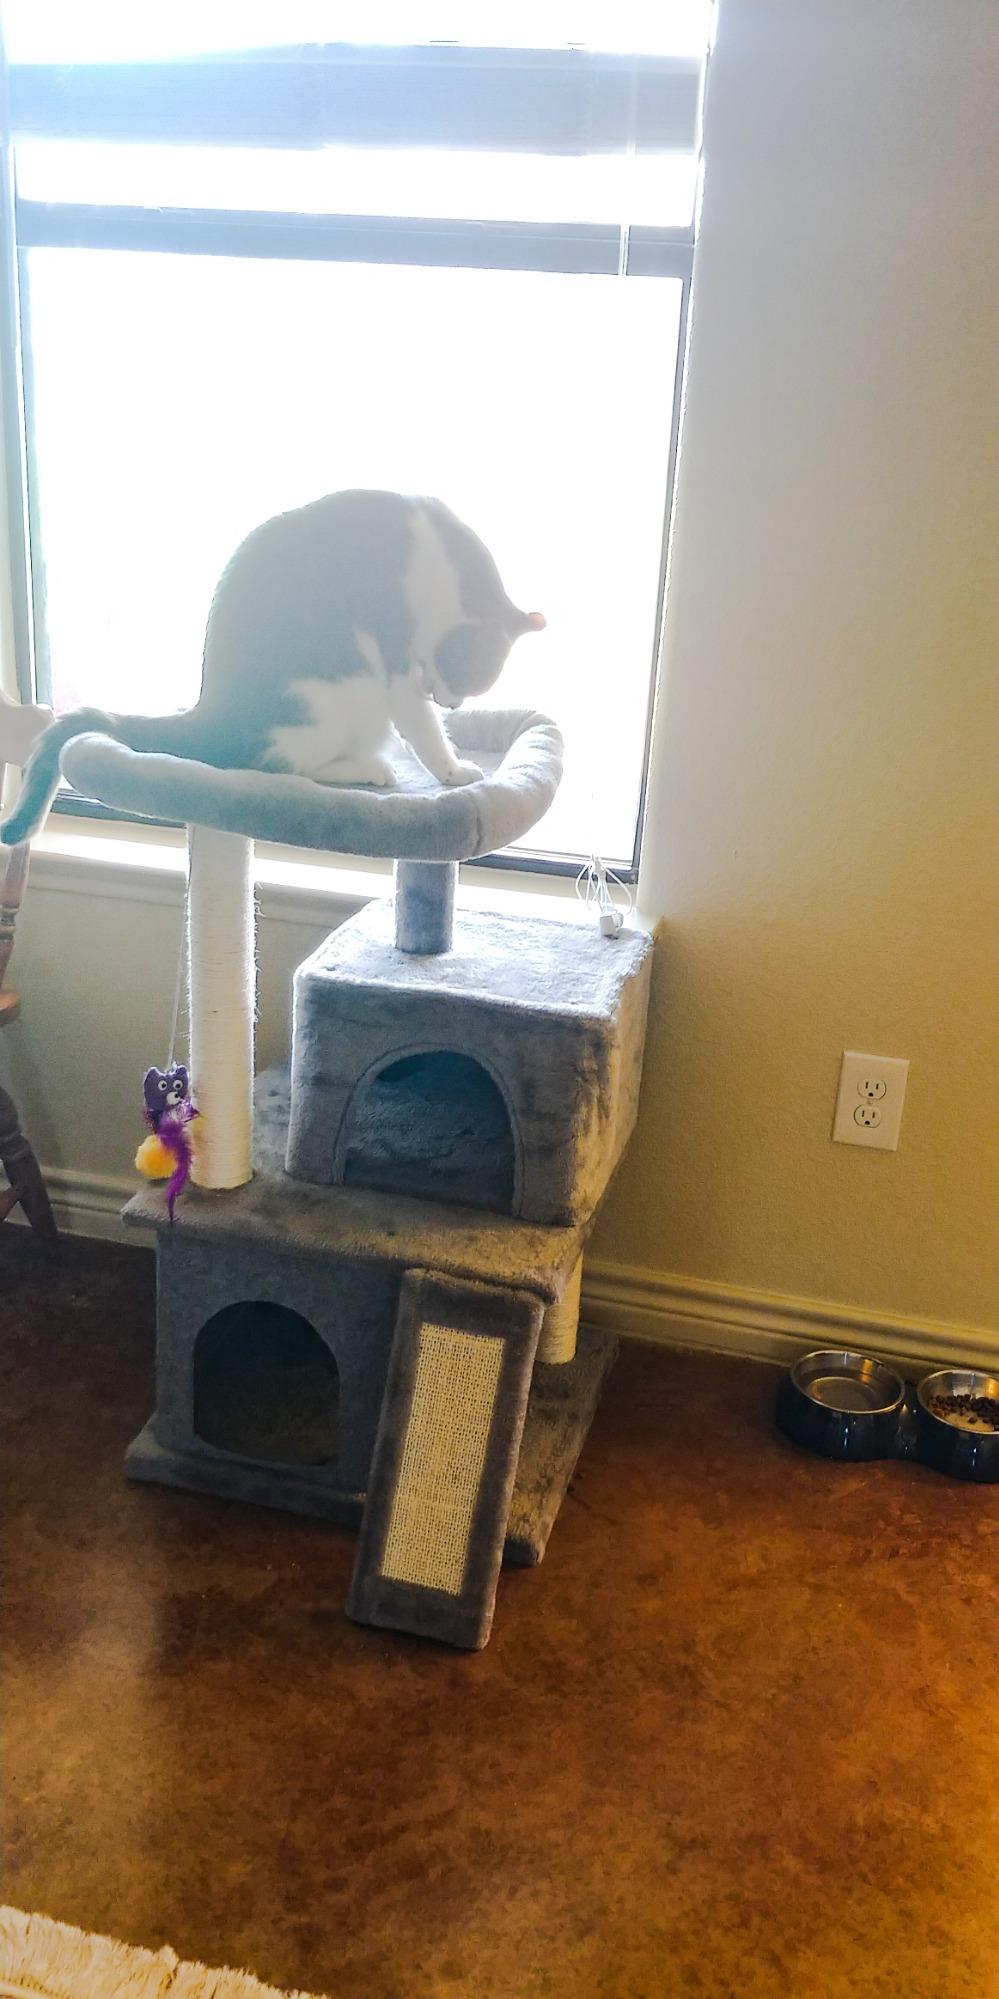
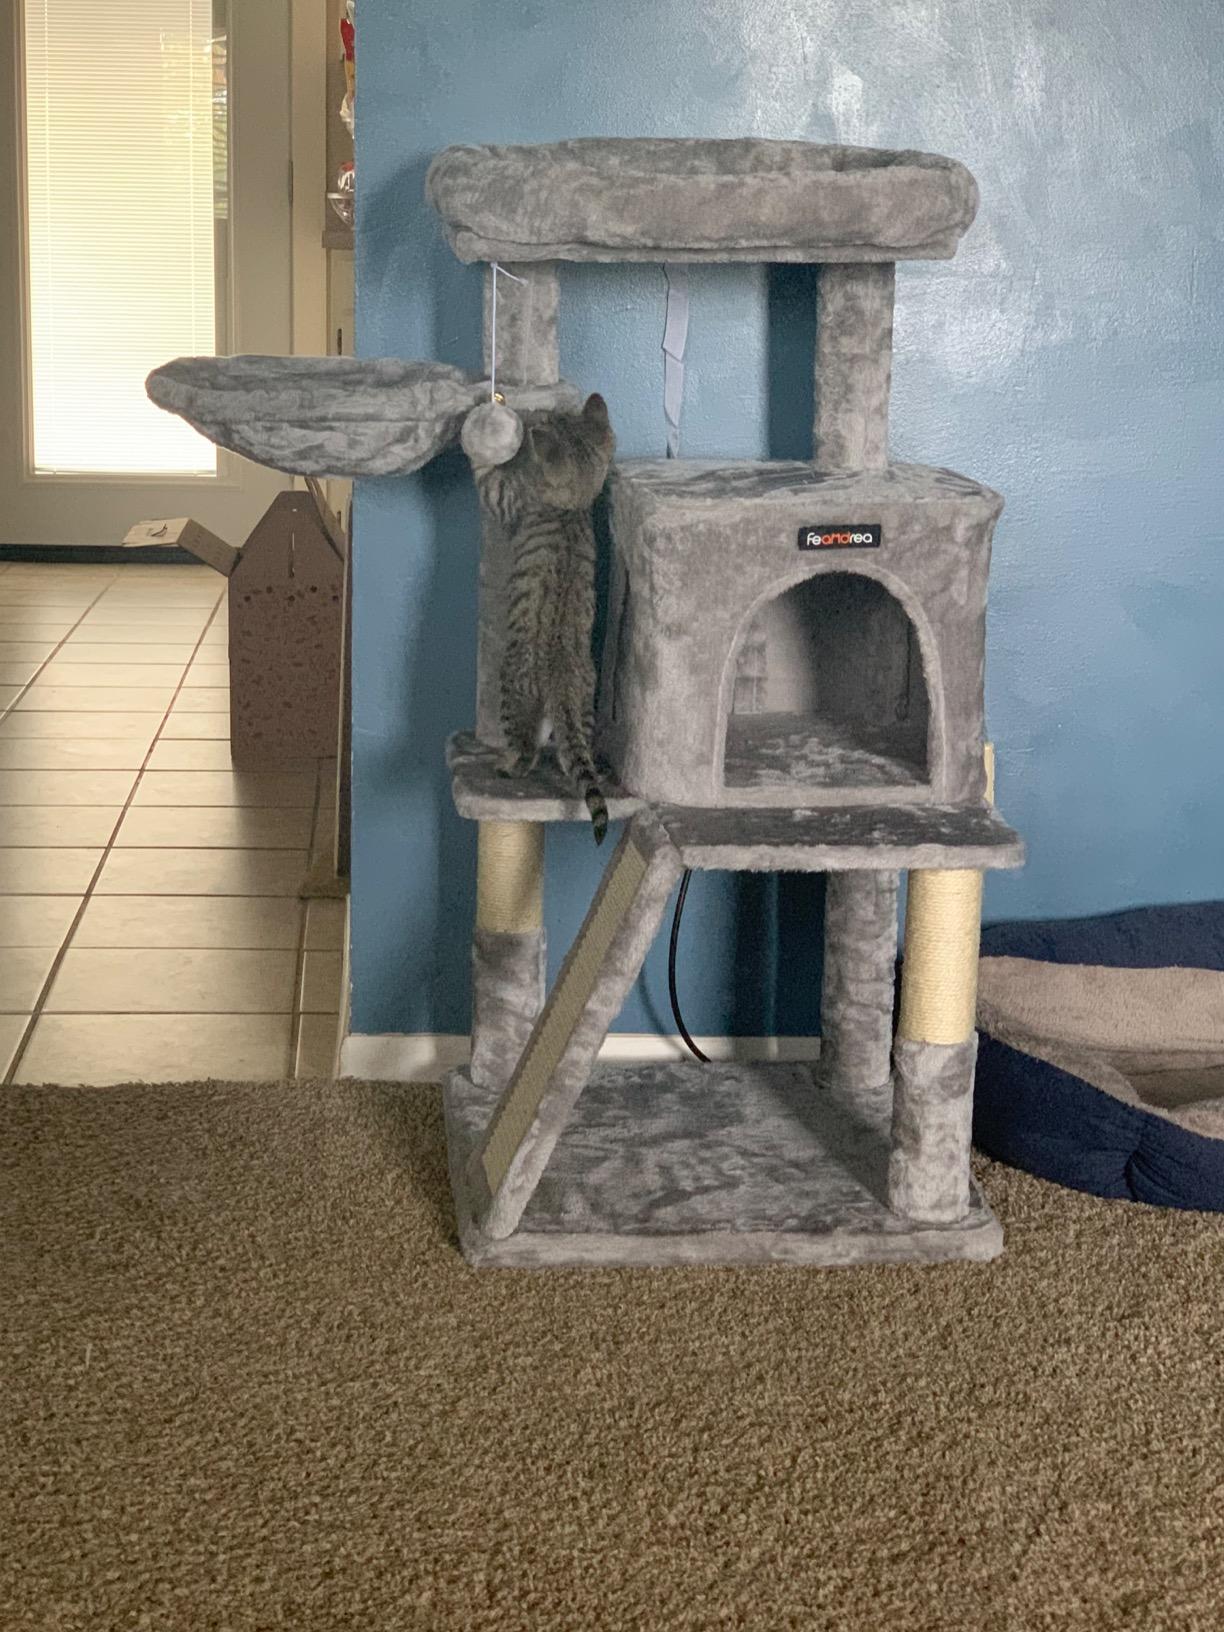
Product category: items_cat tree
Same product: no